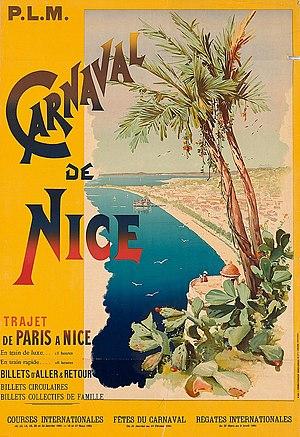
Affiche officielle du carnaval de Nice - 1898 ""PLM - Carnaval de Nice 1898"" Illustrée par Édouard John Menta (1858 - 1914) Chromolithographie Berger - Levrault et Cie, Nancy, France"
Le carnaval de Nice est le plus grand carnaval de France et l'un des plus célèbres du monde. Il se déroule chaque hiver à Nice, au mois de février pendant deux semaines incluant trois week-ends, et attire plusieurs centaines de milliers de spectateurs. Le carnaval est l'un des trois plus grands carnavals au monde, après ceux de Rio et Venise.